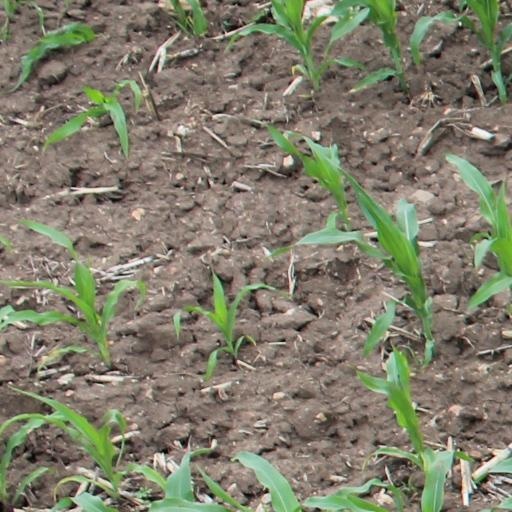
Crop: maize; corn